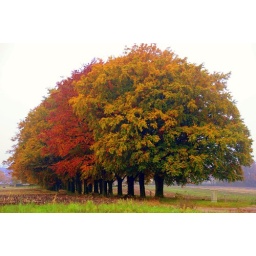
Group of trees near the train station of Holten, the Netherlands